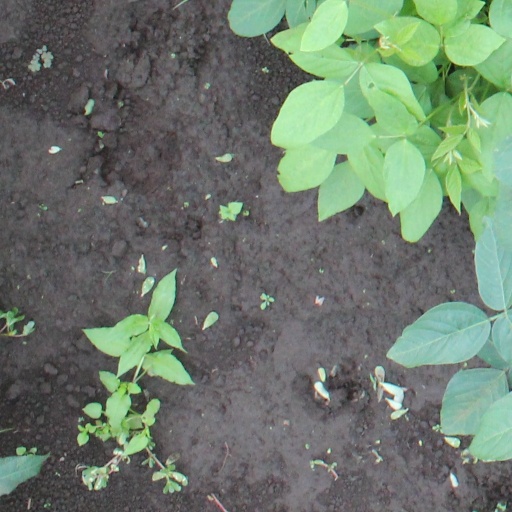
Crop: soybean